History of life

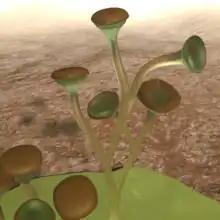
Reconstruction of "Cooksonia", a vascular plant from the Silurian

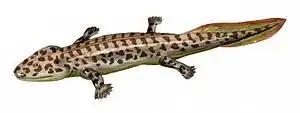
"Acanthostega" changed views about the early evolution of tetrapods.

In aquatic algae, almost all cells are capable of photosynthesis and are nearly independent. Life on land requires plants to become internally more complex and specialized: photosynthesis is most efficient at the top; roots extract water and nutrients from the ground; and the intermediate parts support and transport.